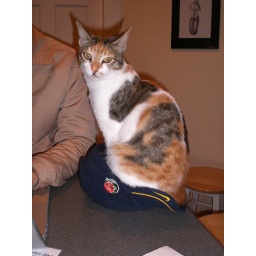
cat in the hat